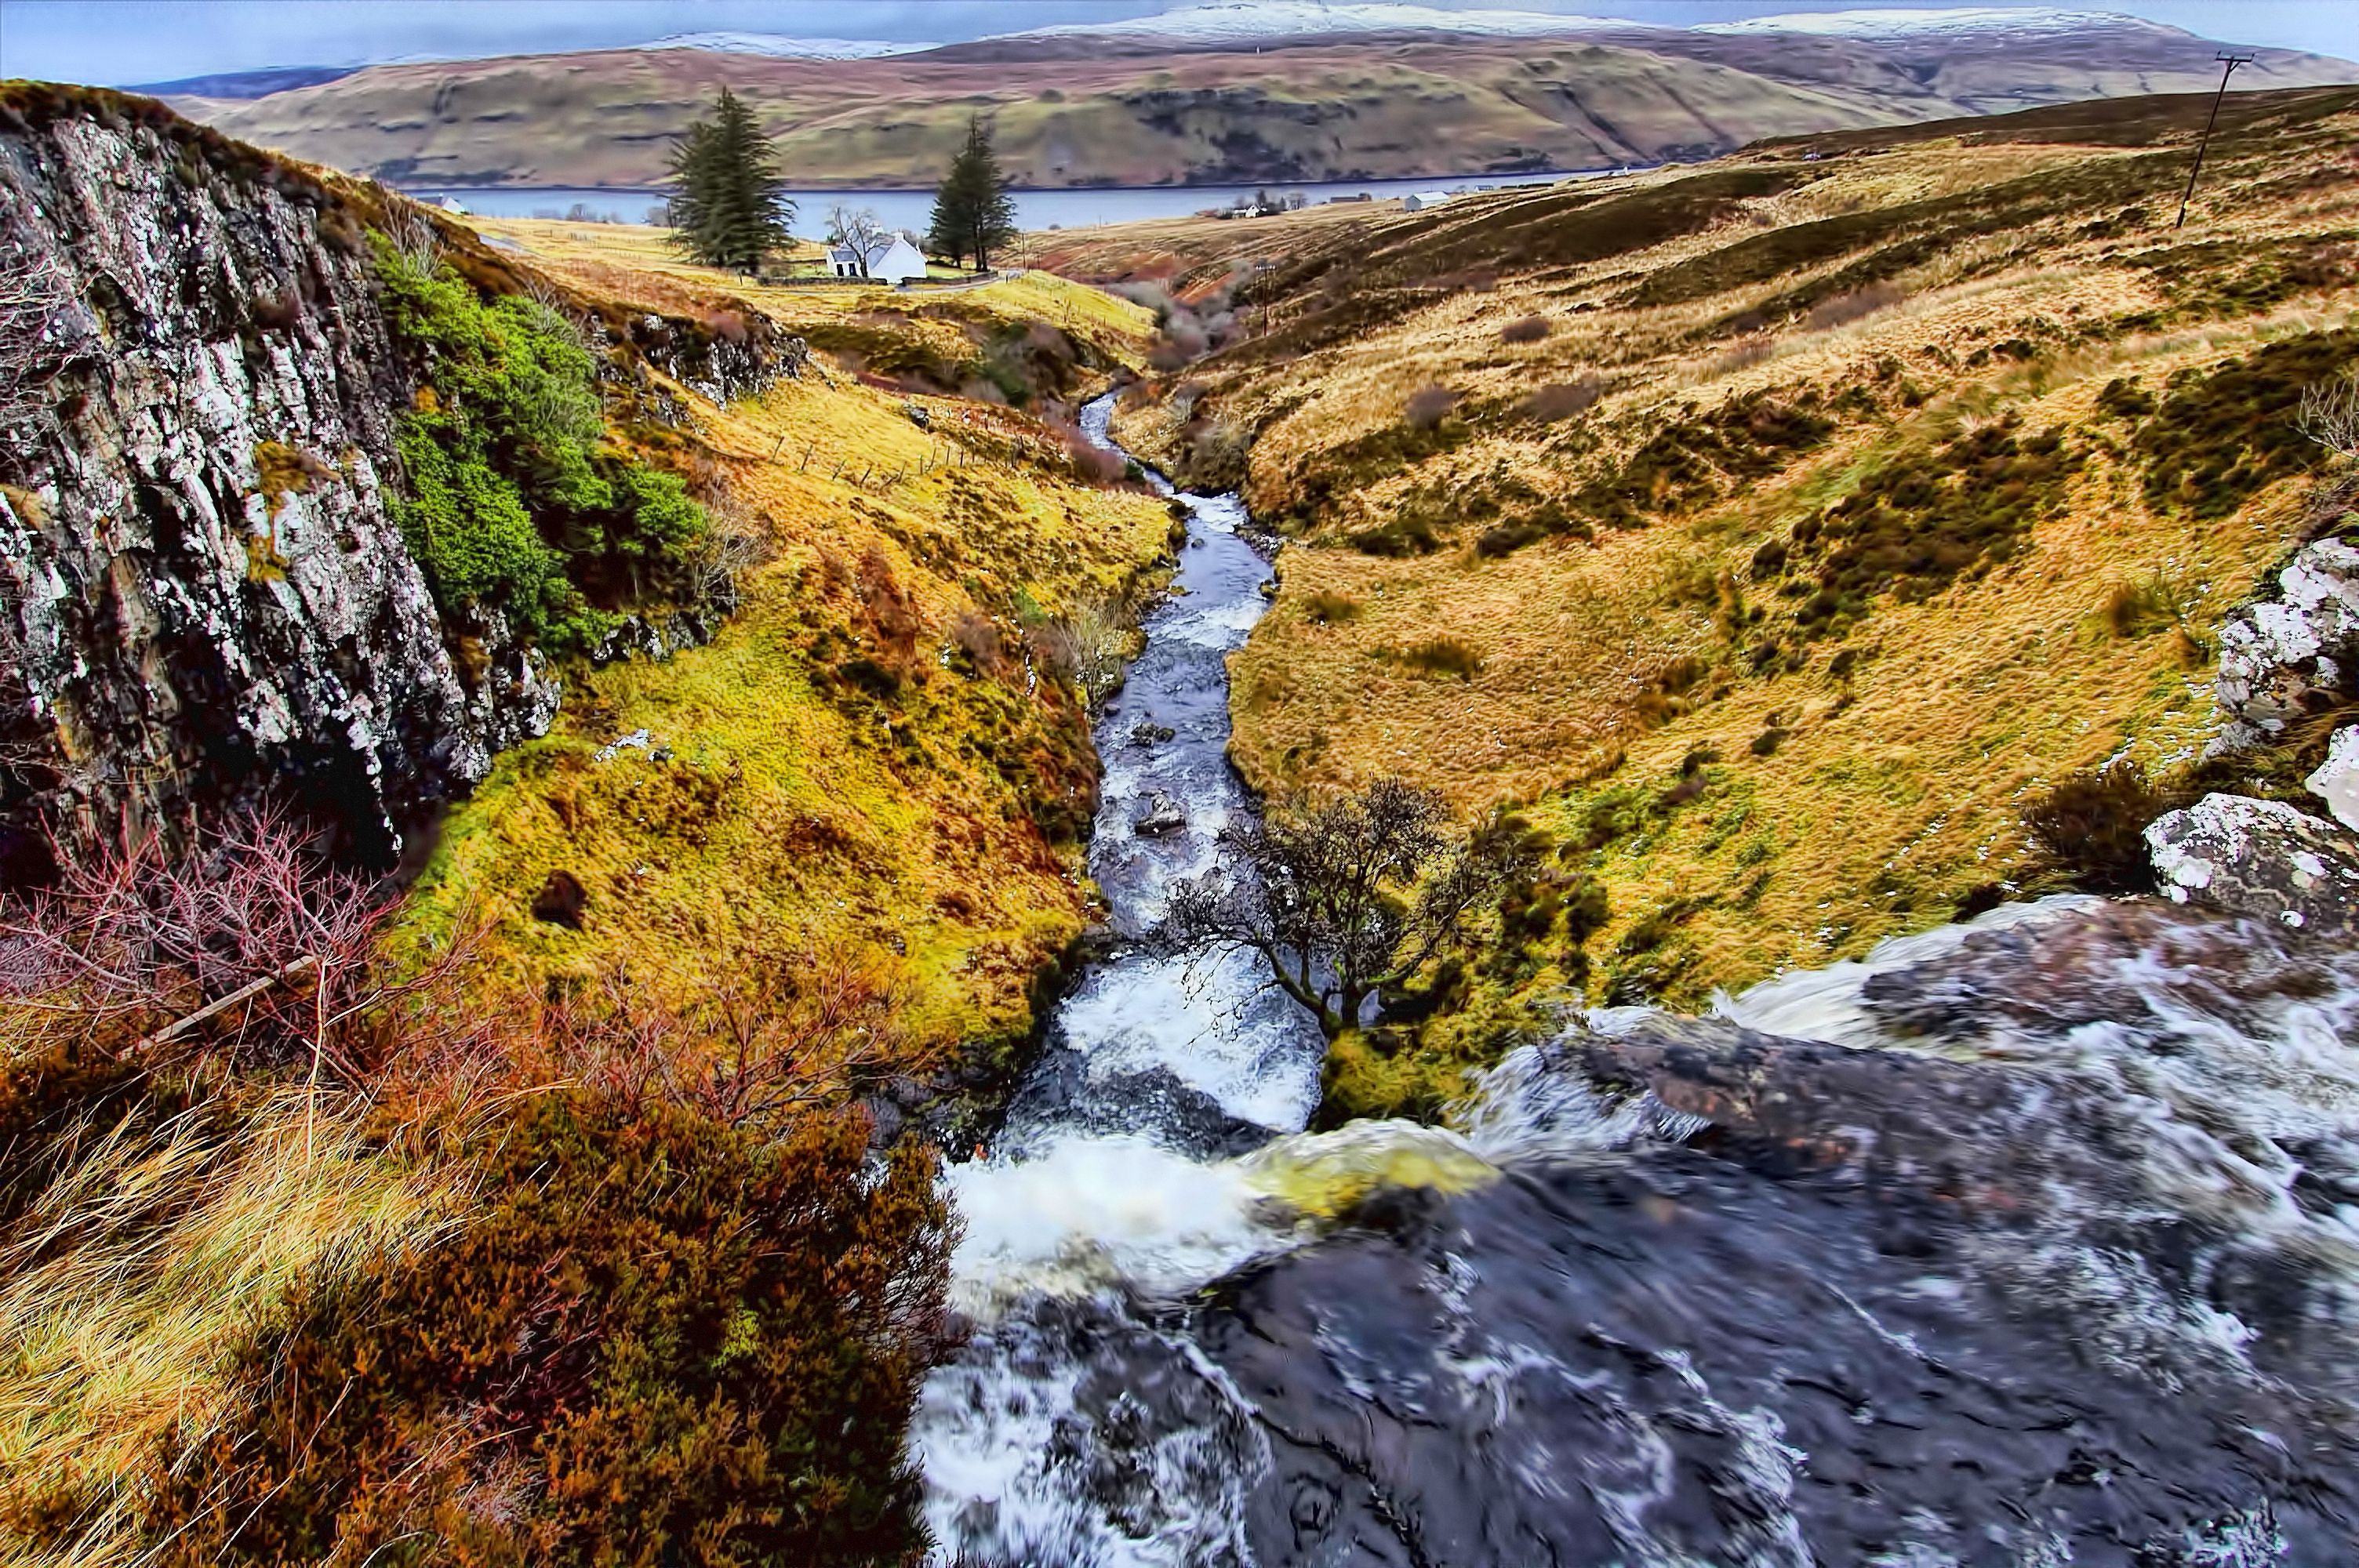
landscape, coast, water, rock, wilderness, walking, mountain, trail, river, valley, cliff, stream, autumn, rapid, canyon, terrain, ridge, body of water, geology, plateau, scotland, fell, loch, water feature, skye, highliands, landform, geographical feature